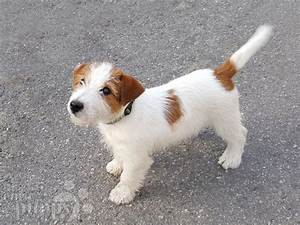
Label: dog